Æthelstan

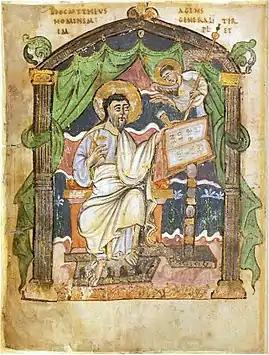
refer to caption

Anglo-Saxon kings ruled through ealdormen, who had the highest lay status under the king. In ninth-century Wessex they each ruled a single shire, but by the middle of the tenth they had authority over a much wider area, a change probably introduced by Æthelstan to deal with the problems of governing his extended realm. One of the ealdormen, who was also called Æthelstan, governed the eastern Danelaw territory of East Anglia, the largest and wealthiest province of England. He became so powerful that he was later known as Æthelstan Half King. Several of the ealdormen who witnessed charters had Scandinavian names, and while the localities they came from cannot be identified, they were almost certainly the successors of the earls who led Danish armies in the time of Edward the Elder, and who were retained by Æthelstan as his representatives in local government.